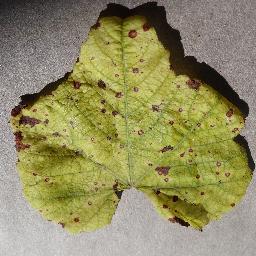
Label: Grape___Leaf_blight_(Isariopsis_Leaf_Spot)